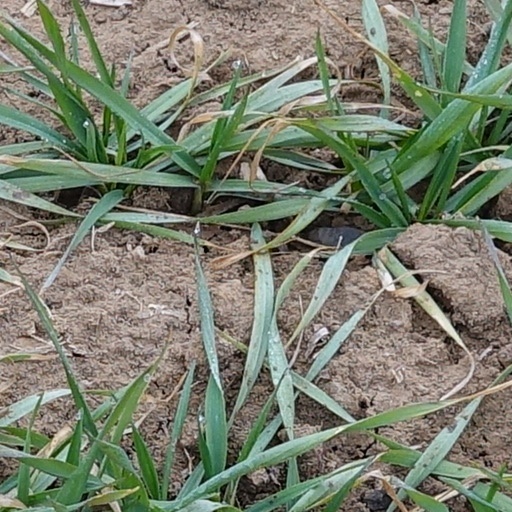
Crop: wheat